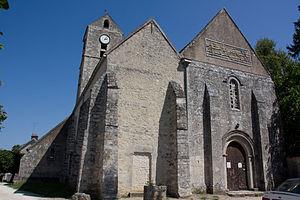
Buno-Bonnevaux est une commune française située à cinquante-six kilomètres au sud-est de Paris dans le département de l'Essonne en région Île-de-France.